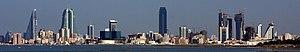
Manama est la capitale de Bahreïn, située dans le nord de l'île de Bahreïn, dans le golfe Persique. La plus grande ville du pays a une population d'environ 150 000 habitants, soit le quart de la population entière de Bahreïn.